Colby Community College

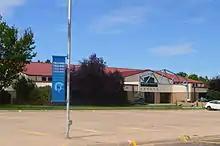
Bedker Memorial Complex

Colby Community College (CCC) is a public community college in Colby, Kansas. It was established in 1964 and has a 57-acre main campus in Colby with an additional agricultural center east of the city.